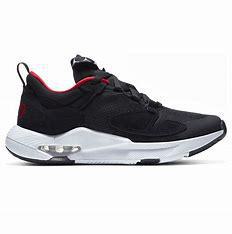
Brand: Jordan
Model: Air Cadence